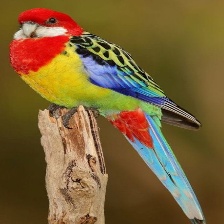
Species: EASTERN ROSELLA
Scientific name: PLATYCERCUS EXIMIUS